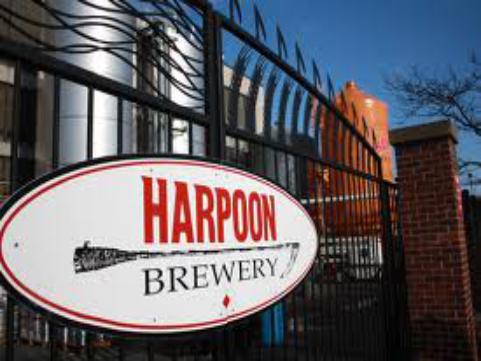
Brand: Harpoon
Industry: Others